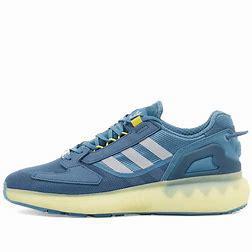
Brand: Adidas
Model: ZX 5K Boost